Mark Anderson (American football)

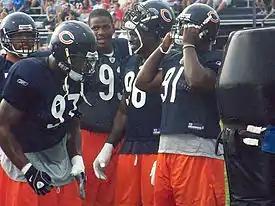
Anderson, along with Adewale Ogunleye, Alex Brown and Tommie Harris during training camp in 2008

Anderson was selected with the 159th overall pick (fifth round) in the 2006 NFL draft. Despite not being an official starter in the Bears Cover 2 defensive scheme, Anderson thrived in his role as a third-down pass rusher, and during the 2006 regular season he totaled 12 sacks, a Chicago Bears rookie record, which was previously held by Brian Urlacher. Anderson also received consideration in 2006 Defensive Rookie of the Year, finishing second in the voting to former Alabama teammate, DeMeco Ryans. He was named to "Pro Football Weekly"/Pro Football Writers Association All-Rookie team.